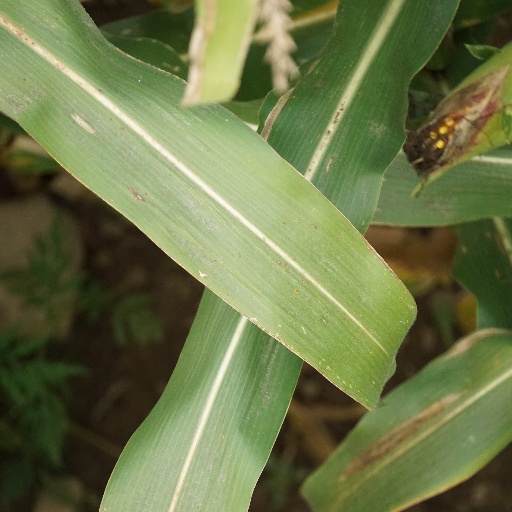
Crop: maize; corn